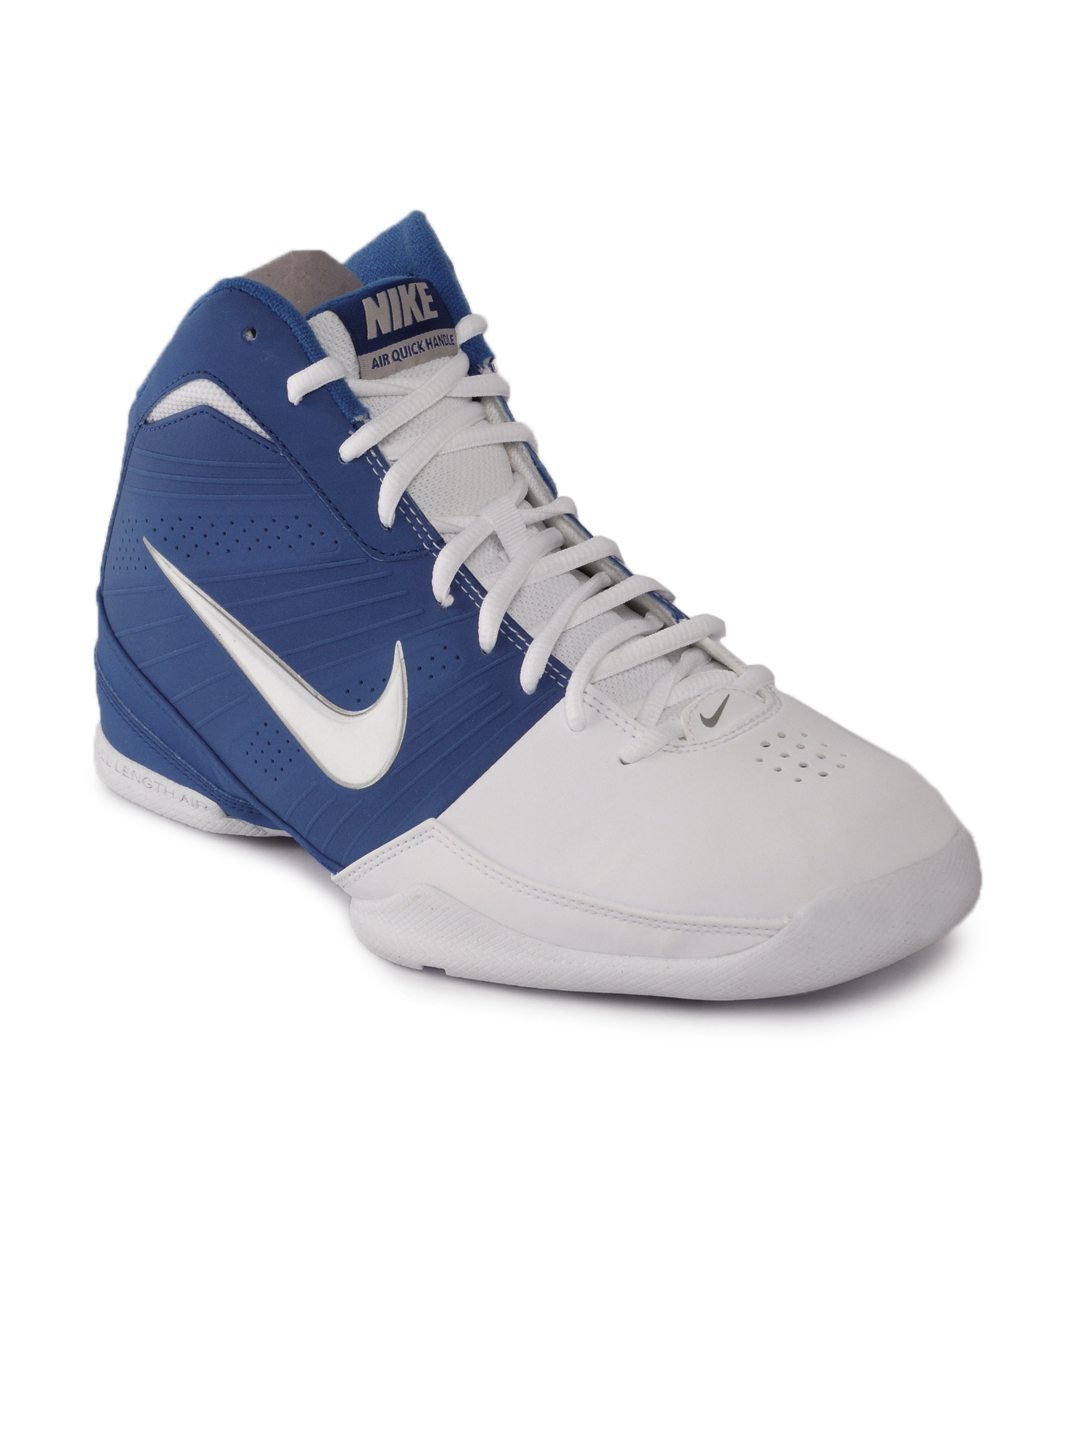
Nike Men Air Quick Handle White Shoes
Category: Footwear / Shoes / Sports Shoes
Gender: Men
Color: White
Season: Summer 2012
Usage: Casual